A Sportsman's Sketches

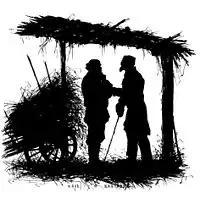
The illustration for "Khor and Kalinych" by Elisabeth Bohm. 1883.

Story of two peasants one who is extremely thrifty, and the other an idealist, both of whom work for a petty landowner named Polutykin. This introduces the role of the narrator as the uncommitted observer. Turgenev at once appears as a writer and an artist but also a social reformer and activist. The separation of the two peasants plays a big role in later works by the author, as he explained in a speech given in 1860 where he talks about the dichotomy of his "Hamlet-like" and "Quixotic" characters. The main idea here though is displaying the intelligence of the peasants and the idiocy of their master. It is also perhaps one of his strongest arguments in favor of Westernization in Russia.